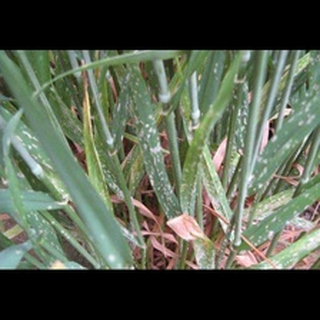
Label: wheat_mildew